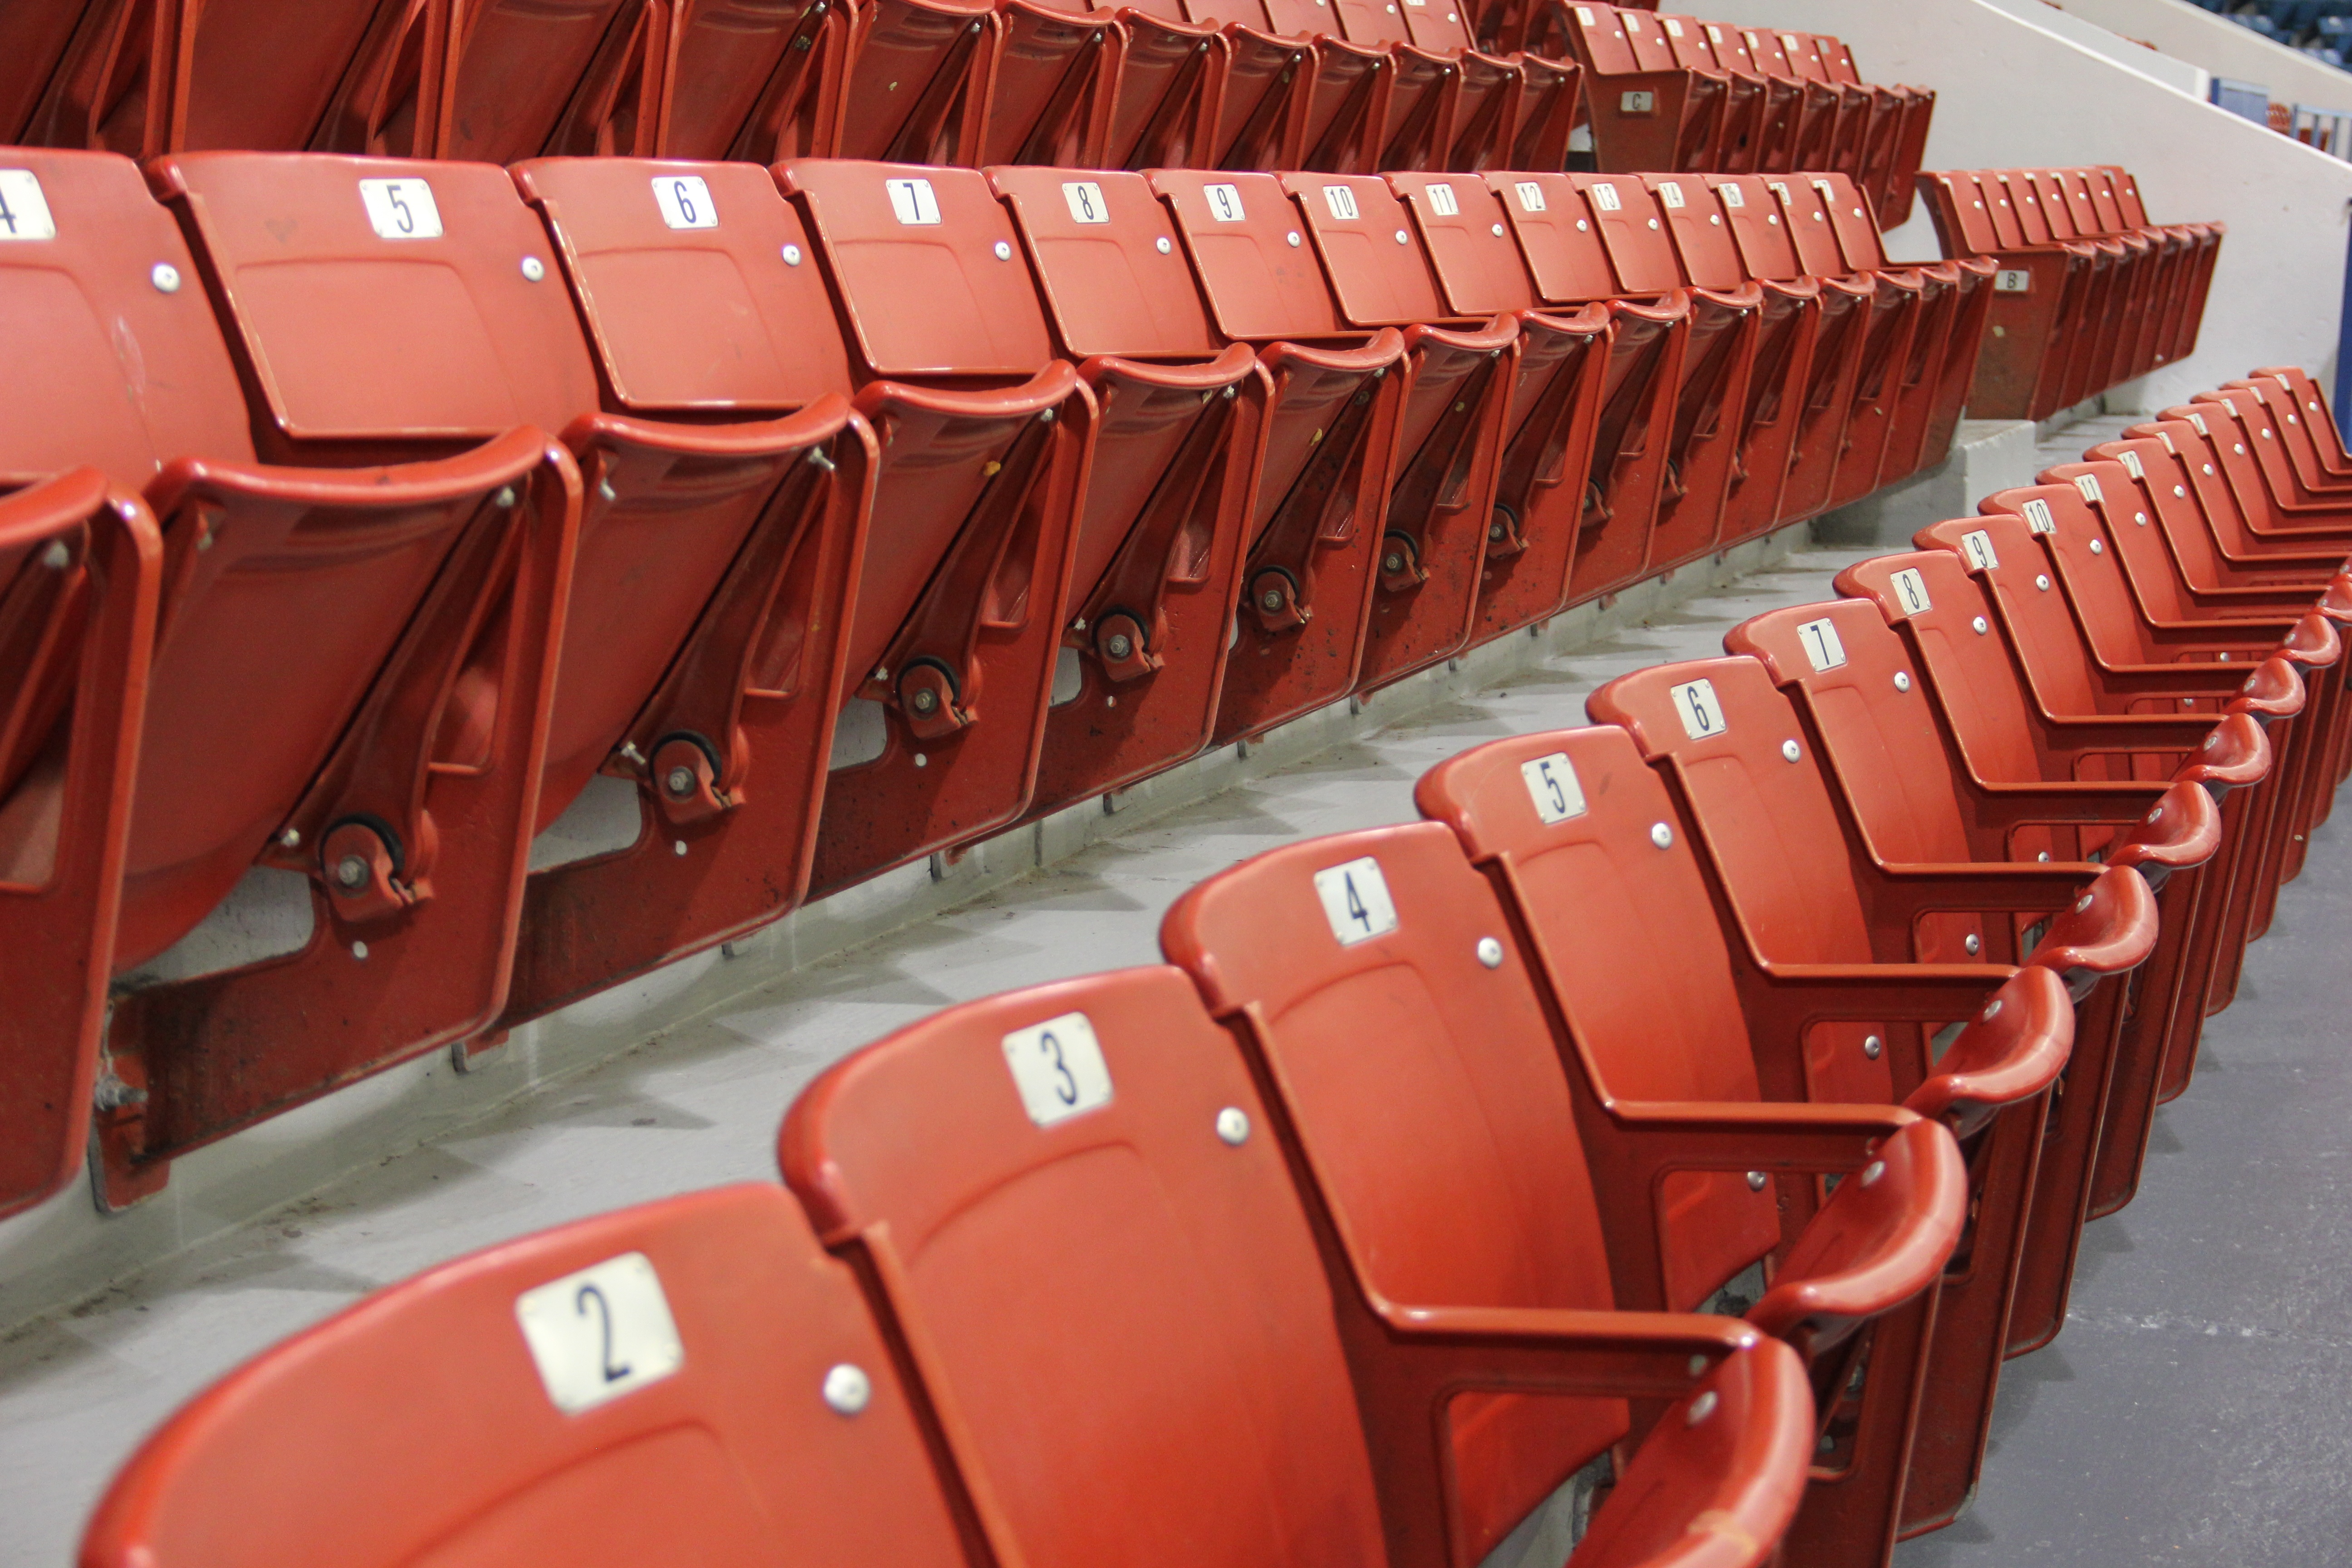
structure, bench, plastic, auditorium, chair, seating, seat, number, red, empty, furniture, stadium, arena, place, rows, public, event, nobody, section, sport venue